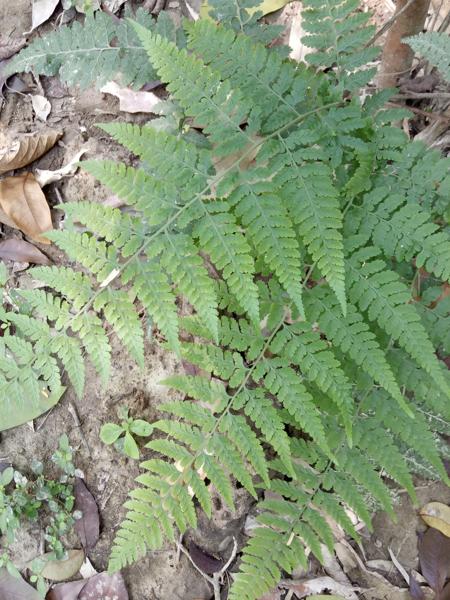
Weed species: Pteris vittata